Hedera helix

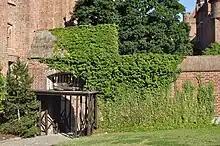
Ivy-covered entrance to Malbork Castle in Poland

The range of European ivy is from Ireland northeast to southern Scandinavia, south to Portugal, and east to Ukraine and Iran and northern Turkey. In Britain, it is very common and widespread, but absent from the Isle of Man and Channel Islands.